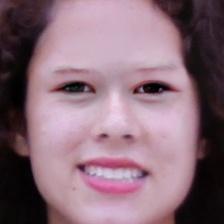
Label: faces